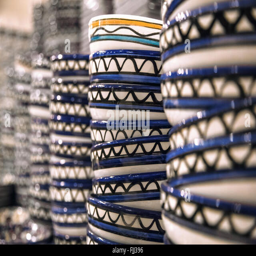
stacks of plates with person